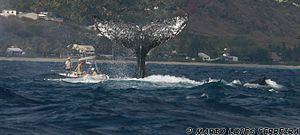
Queue d'une jeune baleine à bosses devant une petite embarcation.